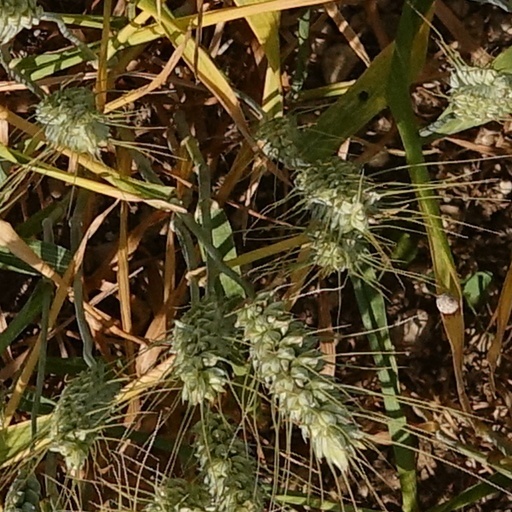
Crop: wheat